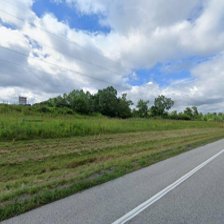
Label: streetView